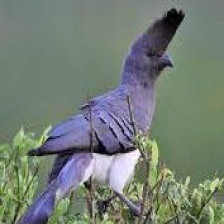
Species: GO AWAY BIRD
Scientific name: CORYTHAIXOIDES CONCOLOR